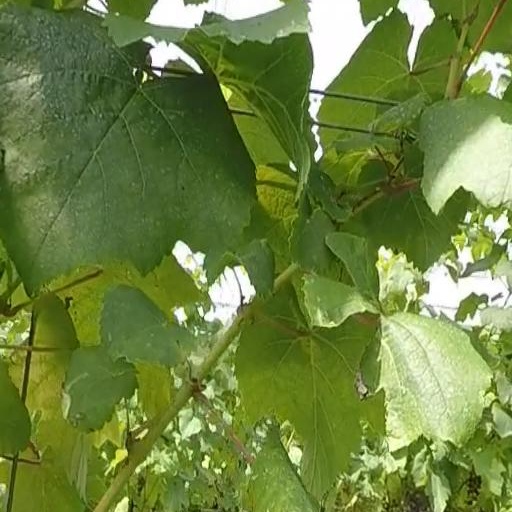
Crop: grape